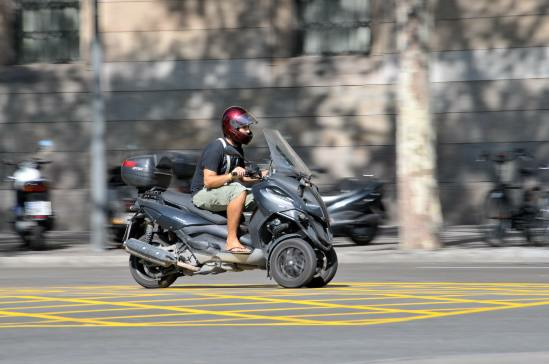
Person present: Yes